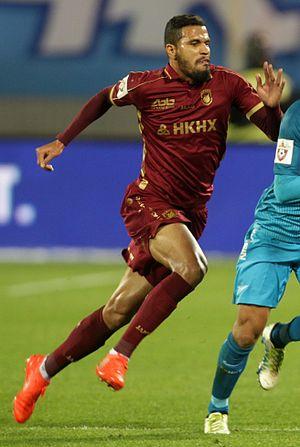
Jonathas Cristian de Jesus Maurício, plus connu sous le nom de Jonathas, né le 6 mars 1989 à Betim dans le Minas Gerais, est un footballeur brésilien, qui évolue au poste d'attaquant au Hanovre 96.